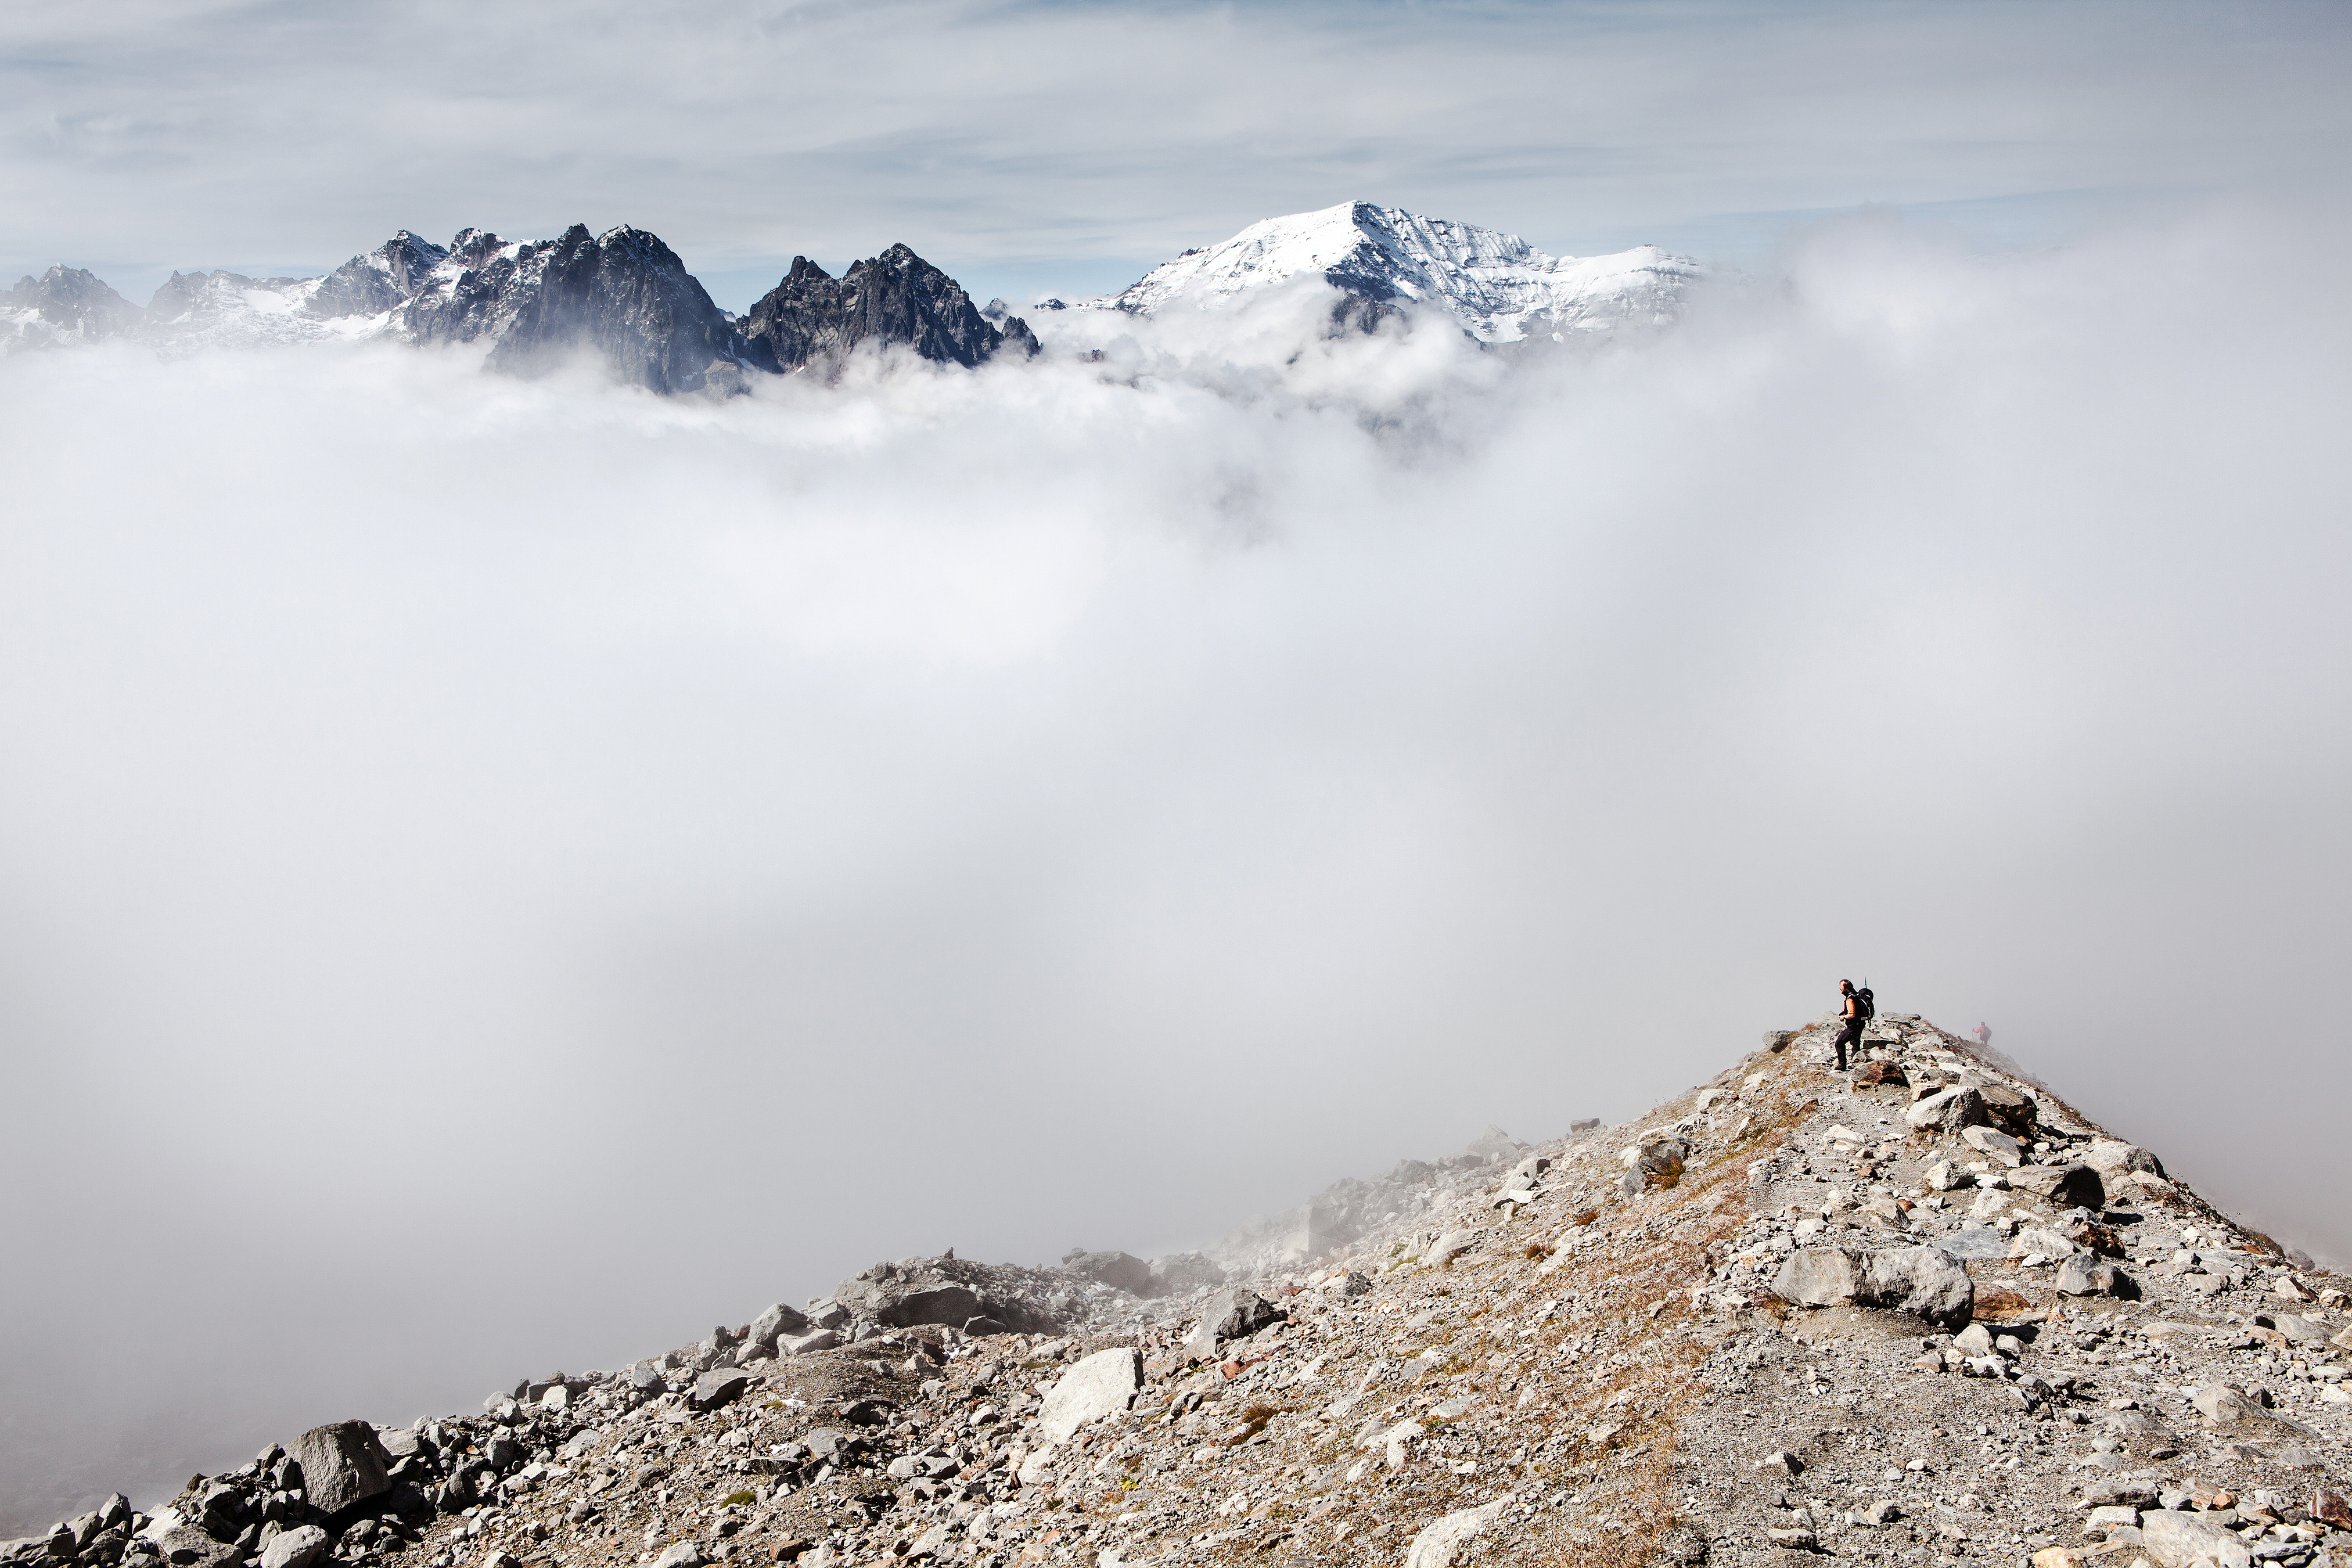
landscape, nature, wilderness, walking, person, mountain, snow, winter, cloud, fog, hill, adventure, peak, mountain range, weather, ridge, summit, mountaineering, alps, plateau, fell, landform, mountain pass, geographical feature, atmospheric phenomenon, mountainous landforms, geological phenomenon